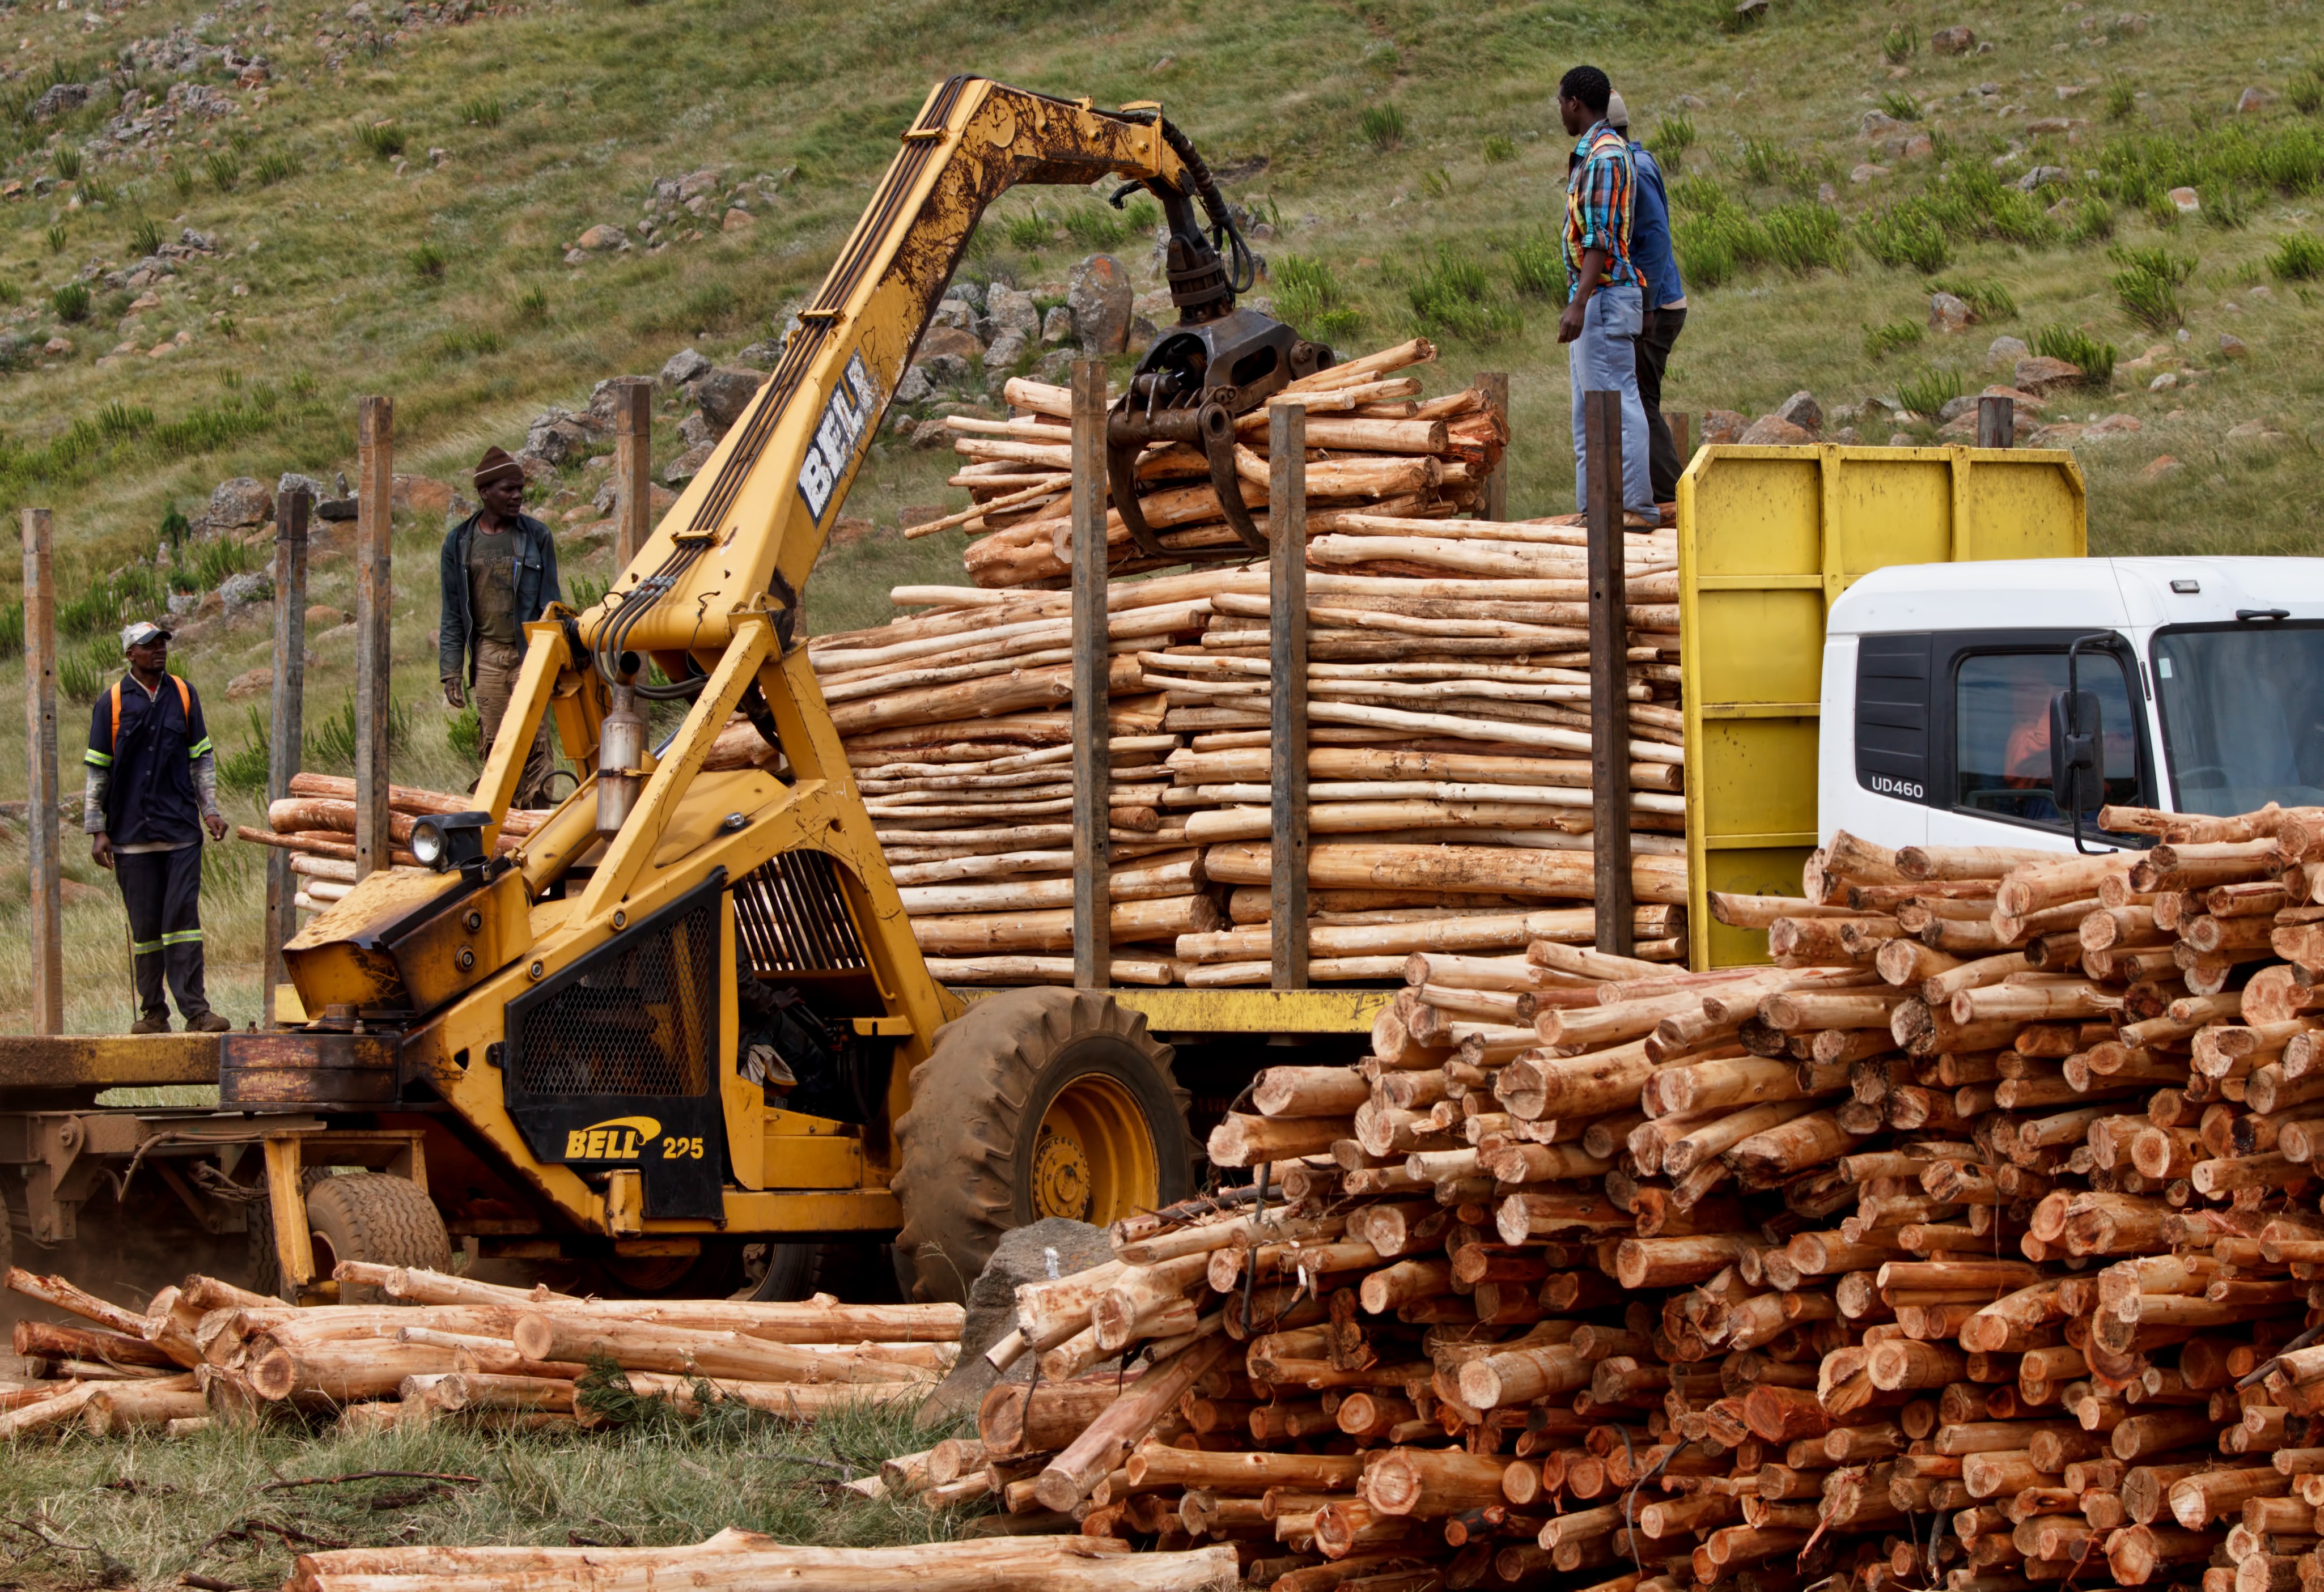
work, working, wood, transportation, transport, truck, vehicle, soil, lumber, workman, bulldozer, worker, logging, timber, demolition, job, laborer, loading, employment, construction equipment